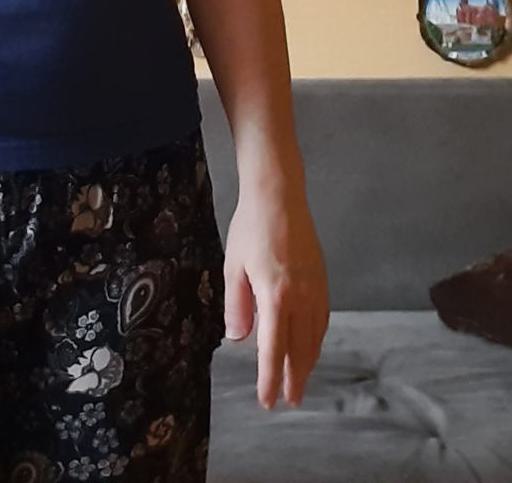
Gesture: no_gesture